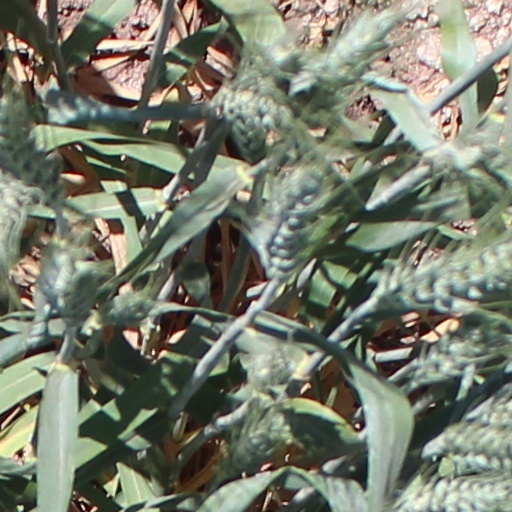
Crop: wheat